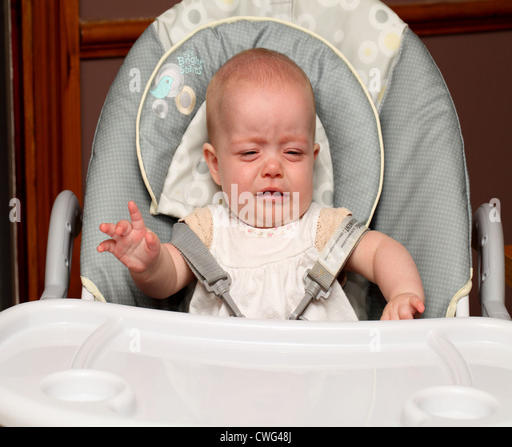
a baby girl , sitting in a high chair , cries while waiting to be fed